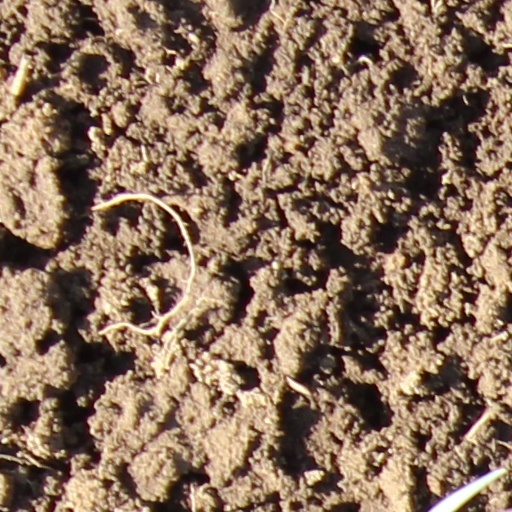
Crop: wheat